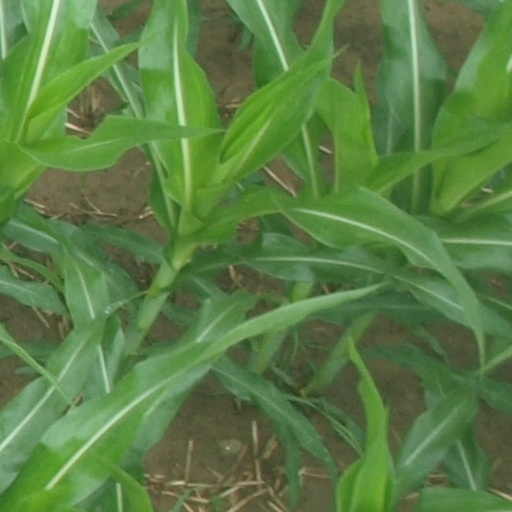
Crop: maize; corn